Château du Haut-Ribeaupierre

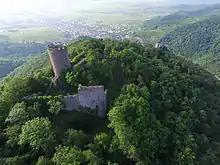
Aerial view

The Château du Haut-Ribeaupierre ( or "Burg Hohrappoltstein") is one of three castles (with the Château de Saint-Ulrich and the Château du Girsberg) which overlook the "commune" of Ribeauvillé in the Haut-Rhin "département" of France. Situated at an altitude of 642 m, it overlooks the other two castles.